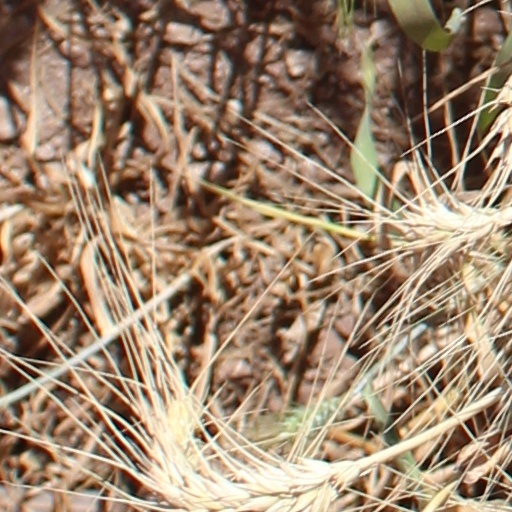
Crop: wheat